2008 Armenian presidential election protests

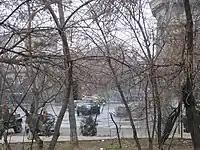
Noon: A water tanker cleans Opera Square of debris and blood after the government's crackdown

On 1 March, at 7:30 am, Armenian security forces violently dispersed the protesters, who were then reported to number about 700–1,000, and broke up a tented camp being used by the protesters in Freedom Square. Witnesses say that the government authorities planted guns and grenades among the sleeping protesters, and then claiming that they were thwarting an attempted coup, attacked the protesters. Police used bludgeons and electric shockers to beat and electrocute the ralliers. Levon Ter-Petrosyan was captured at Freedom Square and placed under house arrest. Some fled when police attacked them. Dozens were reported to have sustained severe injuries and more than 100 protesters were arrested. A witness told Human Rights Watch that several rows of Special Forces in riot armor, with helmets, plastic shields and rubber truncheons, started approaching from the left and right sides of Freedom Square. The witness said that police, without prior warning, sprayed water and descended on the demonstrators, using rubber truncheons and electric prods. "People started running towards Northern Avenue, but were chased by the police."